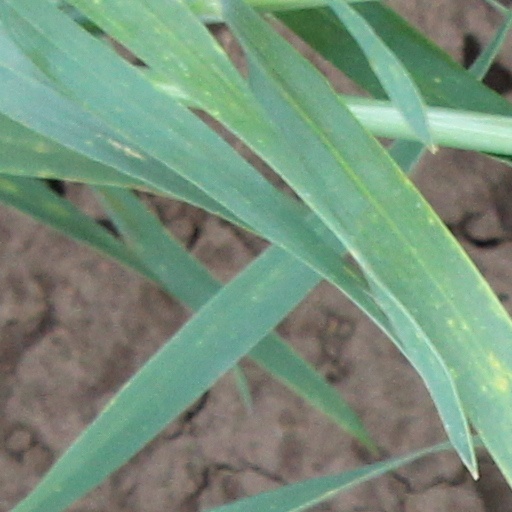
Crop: wheat